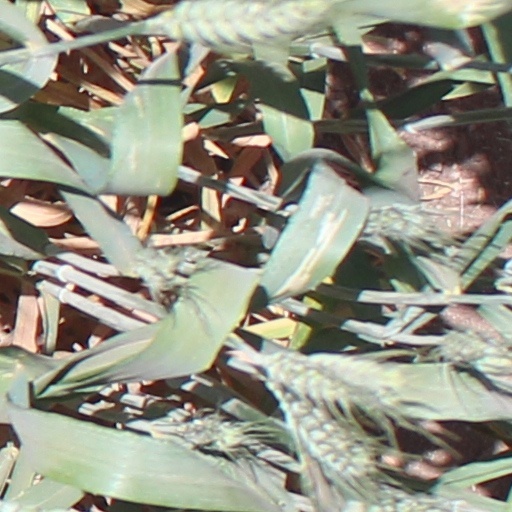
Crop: wheat